Human history

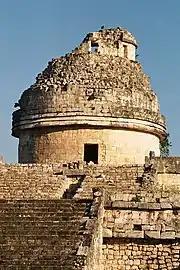
Ruins of a domed building with steps leading to it

In the forest regions of West Africa, various kingdoms and empires flourished, such as the Yoruba empires of Ife and Oyo, the Igbo Kingdom of Nri, the Edo Kingdom of Benin (famous for its art), the Dagomba Kingdom of Dagbon, and the Akan kingdom of Bonoman. They came into contact with the Portuguese in the 15th century which saw the start of the Atlantic slave trade.